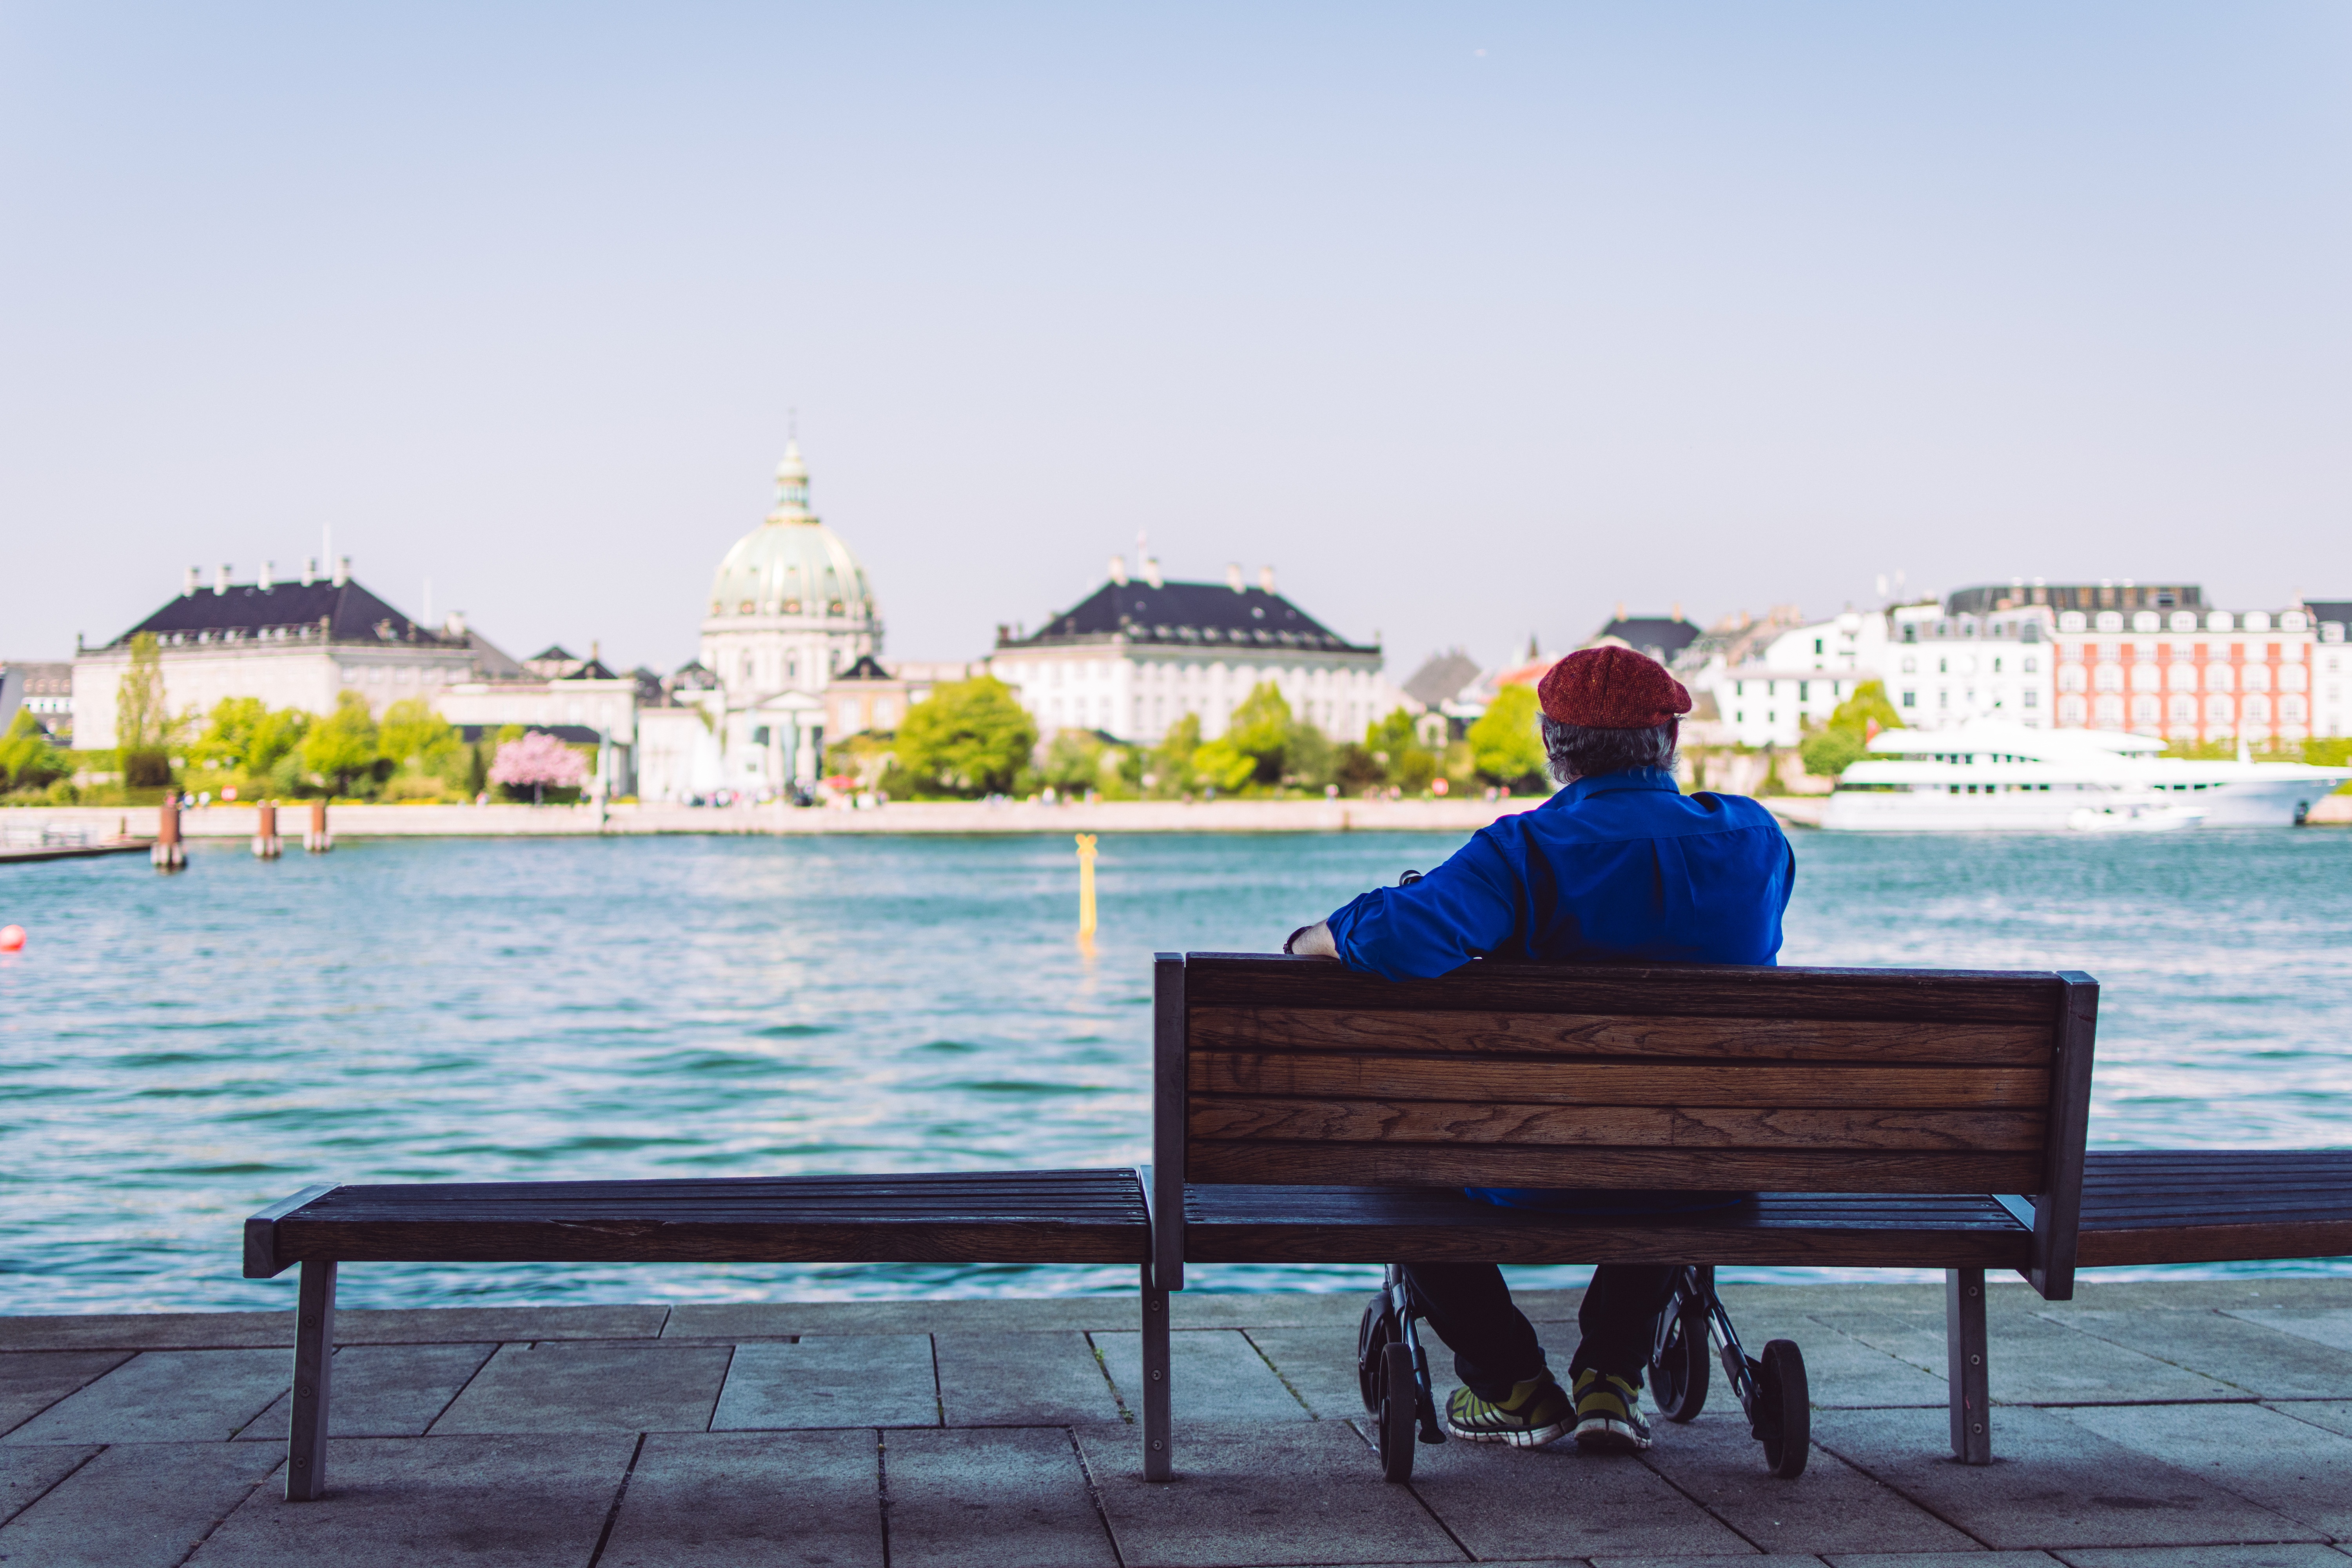
leisure, vacation, sea, tourism, beach, bay, vehicle, resort, travel, dock